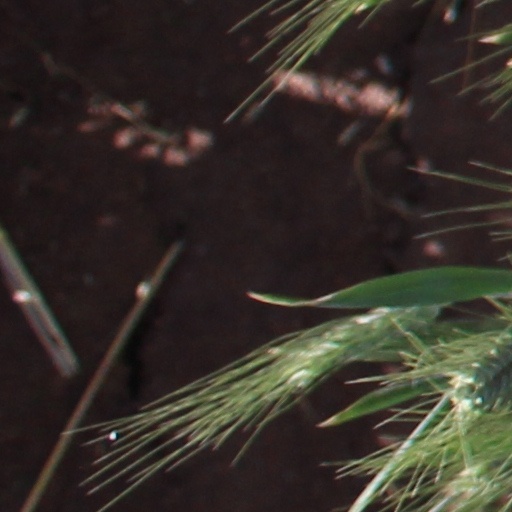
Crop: wheat